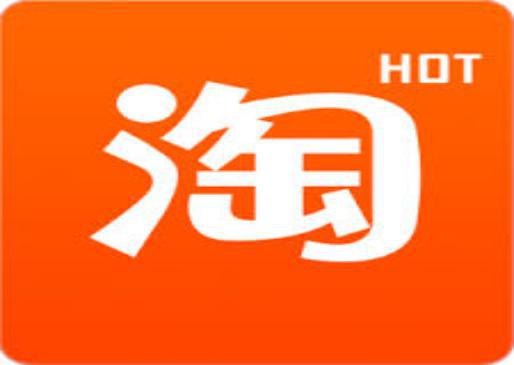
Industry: Others